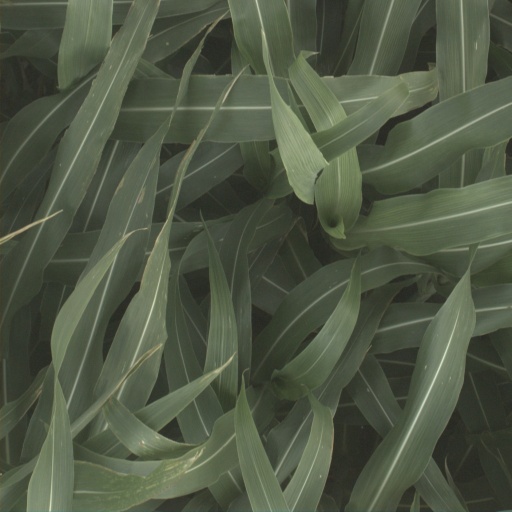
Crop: sorghum